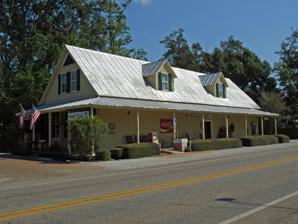
Building: People's Supply Company
Country: United States of America
Year built: 1902
United States historic place People's Supply Company U.S. National Register of Historic Places Alabama Register of Landmarks and Heritage Location 21950 Broad Street, Silverhill , Baldwin County , Alabama, U.S. Coordinates 30°32′41″N 87°45′03″W / 30.54472°N 87.75083°W / 30.54472; -87.75083 ( People's Supply Company ) Built 1902 Architect Theodore A. Johnson Architectural style Gablefront NRHP reference No. 97000096 Significant dates Added to NRHP February 21, 1997 Designated ARLH March 13, 1996 People's Supply Company is a historic general store and building in Silverhill, Alabama , U.S. It is located on the southeast corner of the intersection of Alabama State Route 104 and Broad Street (also known Baldwin County Road 55). The People's Supply Company was the only source of supply for dry goods and agricultural needs in the community starting in the early 20th-century. The building is no longer open to the public. It is listed on the National Register of Historic Places since February 21, 1997, for its architecture and history of local commerce; and is listed on the Alabama Register of Landmarks and Heritage since March 13, 1996. History The People's Supply Company of Silverhill opened in June 1902, and was built and operated by Theodore A. Johnson. Johnson had been a grocery in Paxton, Illinois, before moving to Alabama. He was of no relations to Oscar Johnson, a city founder. The land was purchased by Theodore Johnson in September 1901 from Hanna and Carl Carlson of Chicago. The Carlsons had bought the land from the Svea Land Company a few years prior. Johnson would own and operate the store from 1902 to 1928, and he lived upstairs on the second floor. In 1928 the store was run by Greek immigrant George Marines, who had also been drawn to the area. In 1947 he would purchase the building. It was then managed for him by Leslie Chandler and his wife, who raised their two children upstairs. The Chandlers would run the store until 1972. Starting in the 1980s, the business struggled, in part due to large stores opening nearby. The building had many owners between 1972 until 1993, and it stood vacant for several years before its purchase by Joe Spalding and his wife in 1993. They did a major restoration effort, and reopened the building to the public as an antique and reproduction furniture shop in September 1995. See also National Register of Historic Places listings in Baldwin County, Alabama References Wikimedia Commons has media related to People's Supply Company .